Yamishibai: Japanese Ghost Stories

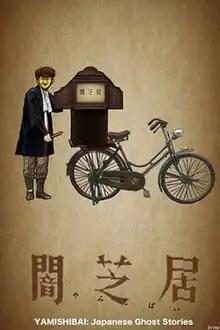
Promotional poster of "Yamishibai: Japanese Ghost Stories" featuring the Storyteller

Yamishibai: Japanese Ghost Stories also known in Japan as and Theater of Darkness is a Japanese anime television series. The first season was directed by Tomoya Takashima, with scripts written by Hiromu Kumamoto and produced by ILCA. Each episode was animated to mimic the kamishibai method of story-telling. The series is organized into a collection of shorts with each episode being only a few minutes in length. Each episode features a different tale based on myths and urban legends of Japanese origin.